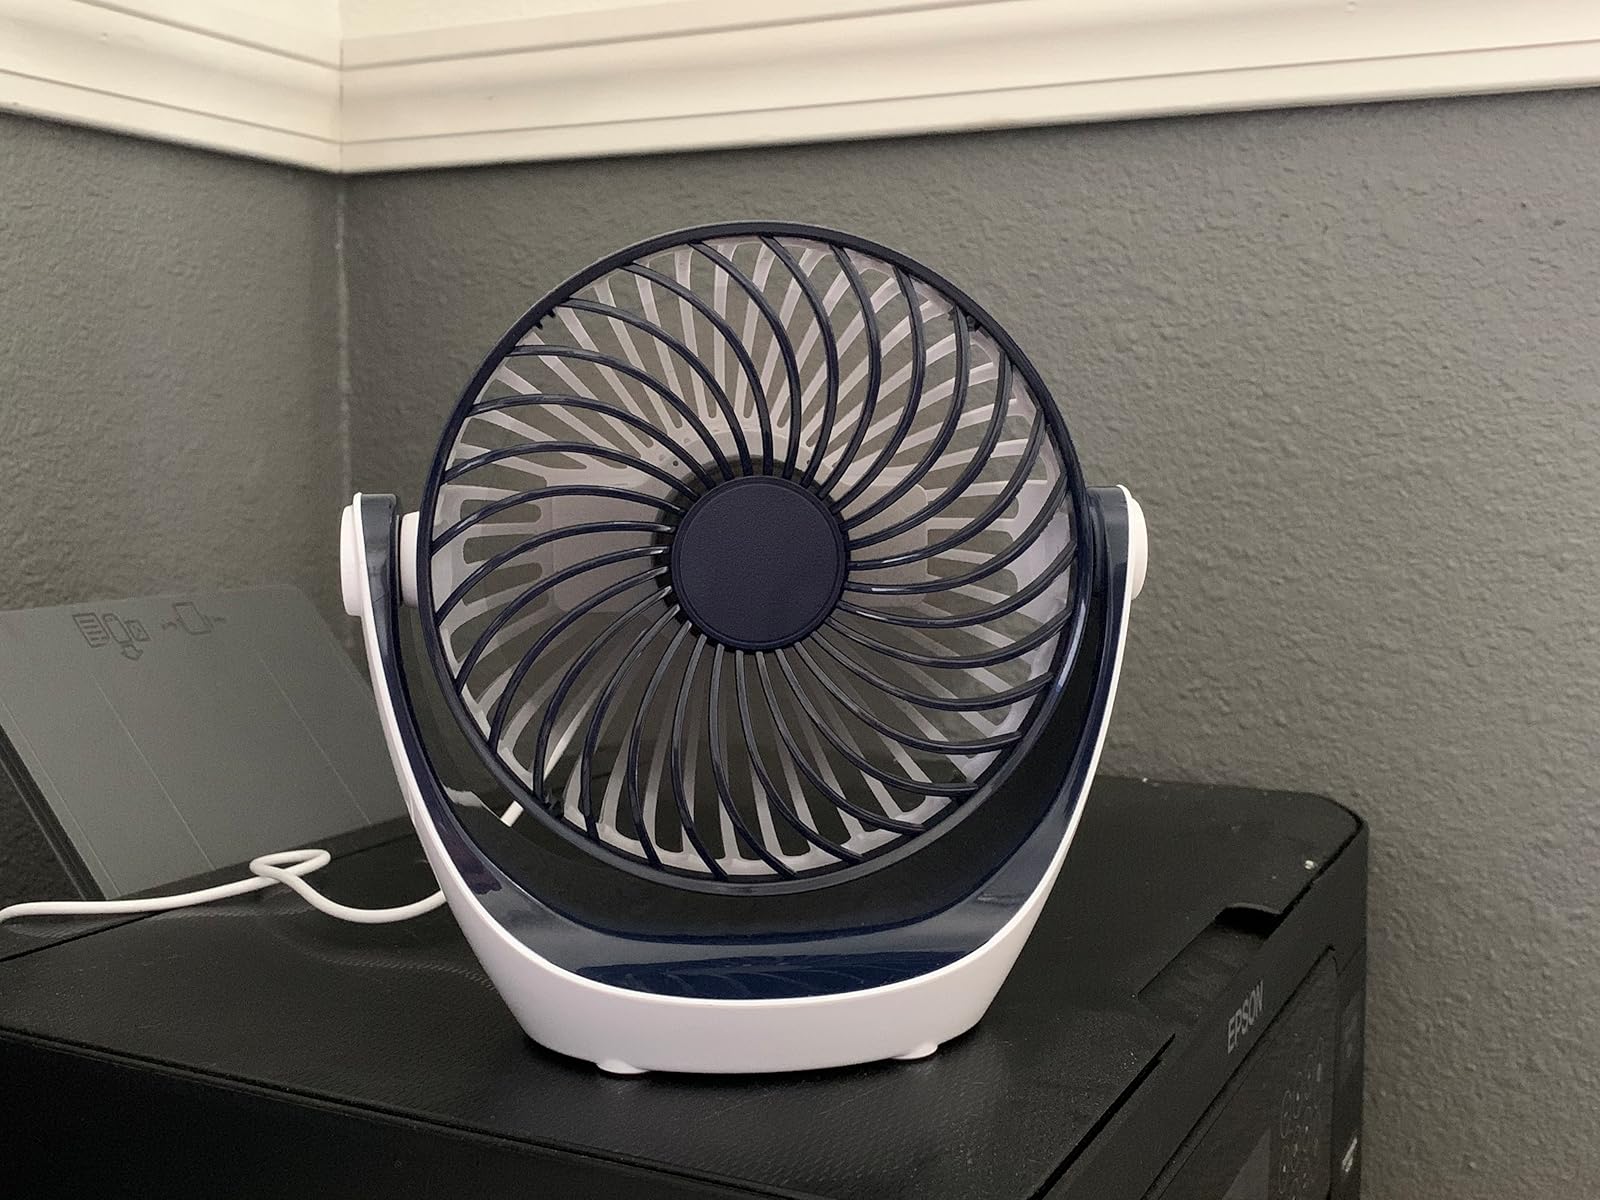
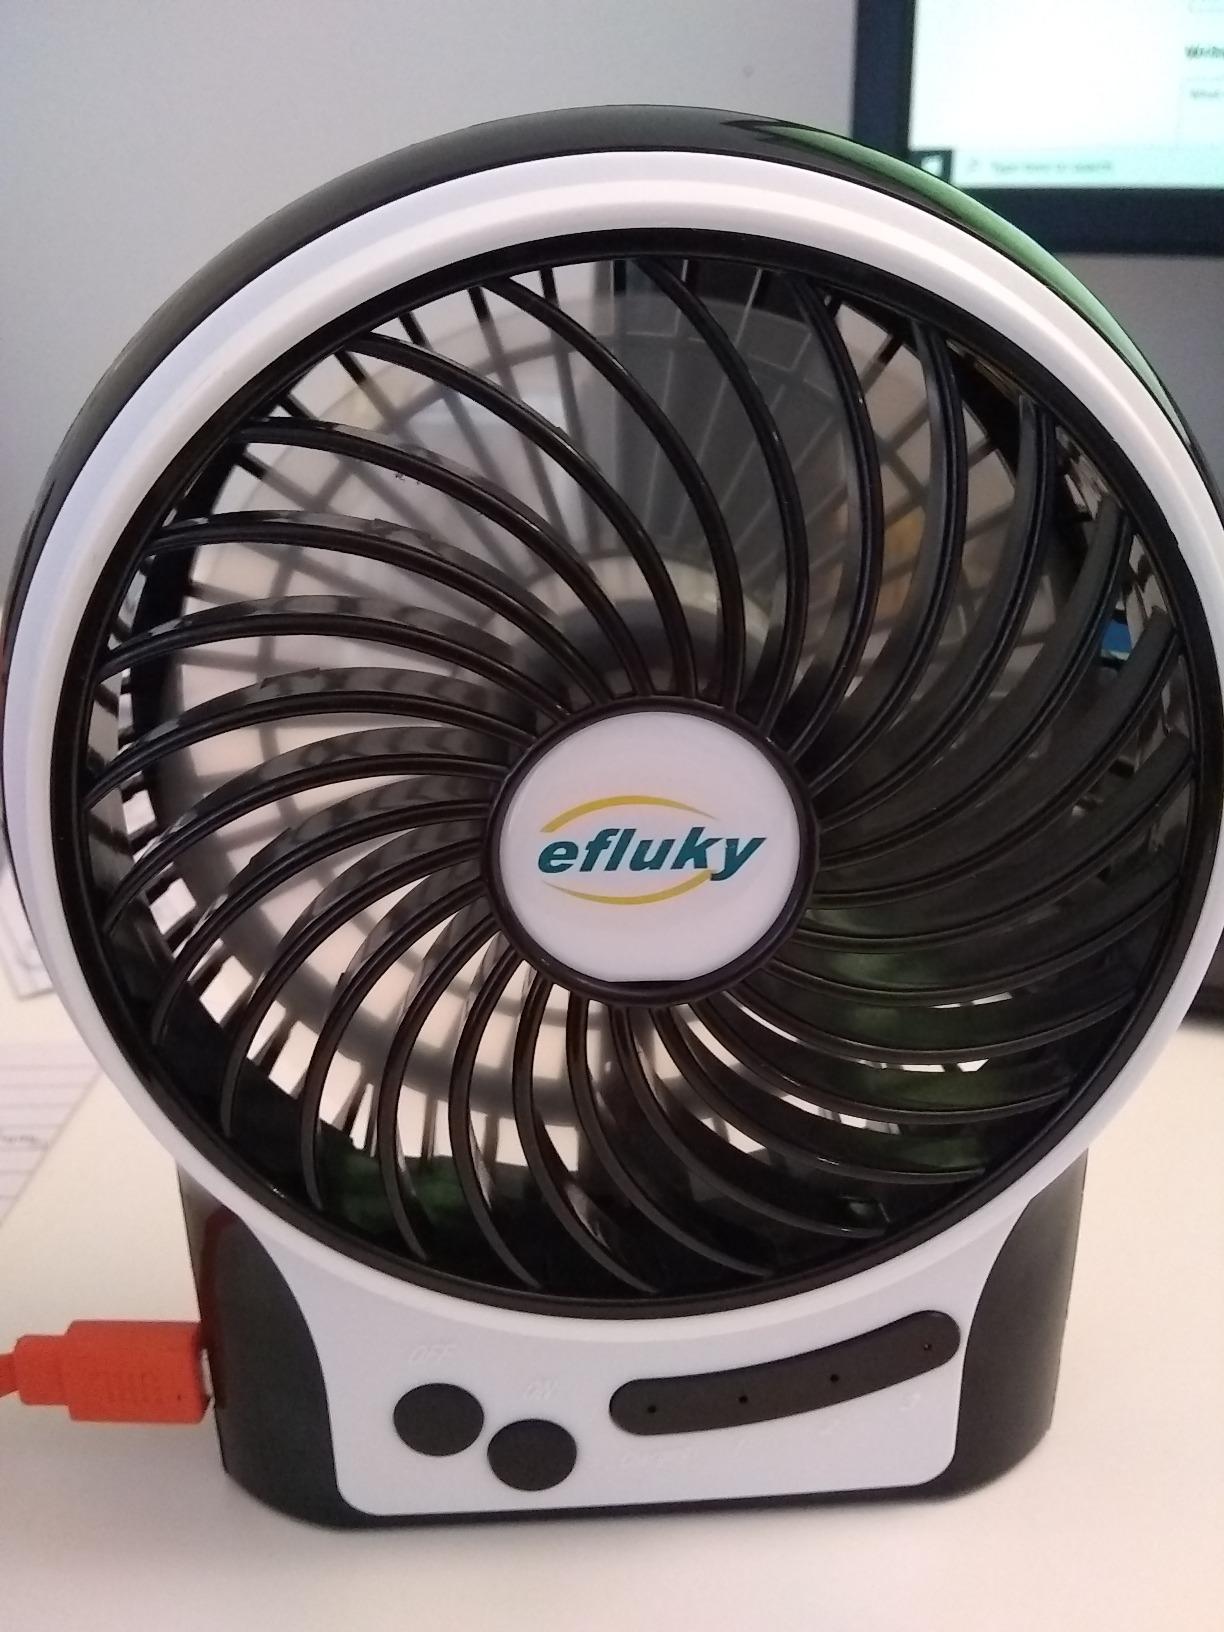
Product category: fan
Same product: no